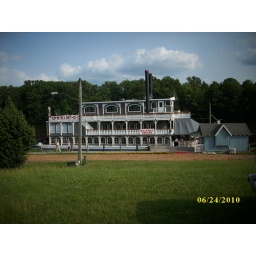
the ship from a hill over looking the Grand River